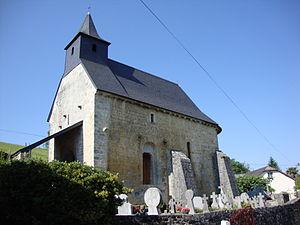
Alçay-Alçabéhéty-Sunharette est une commune française, située dans le département des Pyrénées-Atlantiques en région Nouvelle-Aquitaine.
Alçabéhéty est une ancienne commune française du département des Pyrénées-Atlantiques. En 1833, la commune fusionne avec Alçay et Sunharette pour former la nouvelle commune de Alçay-Alçabéhéty-Sunharette.